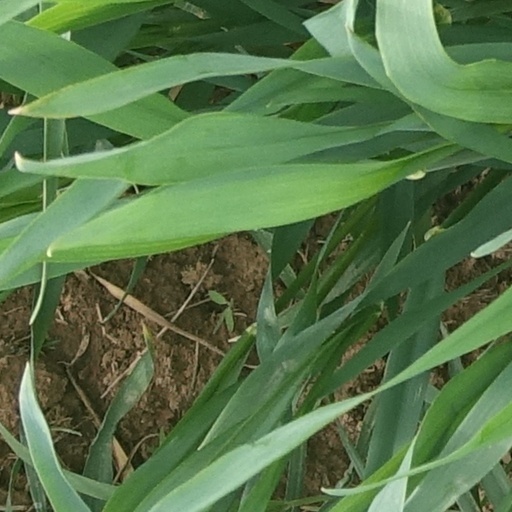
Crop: wheat